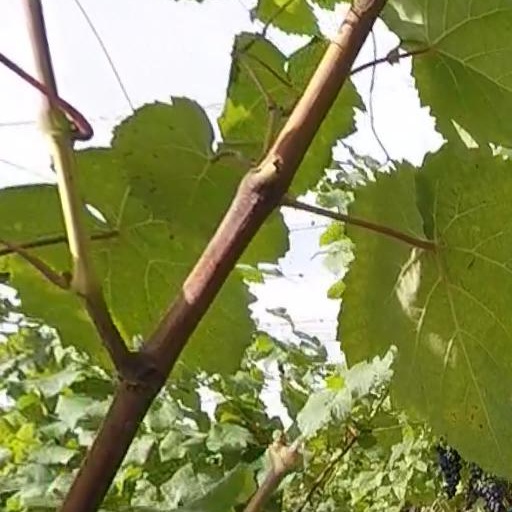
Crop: grape